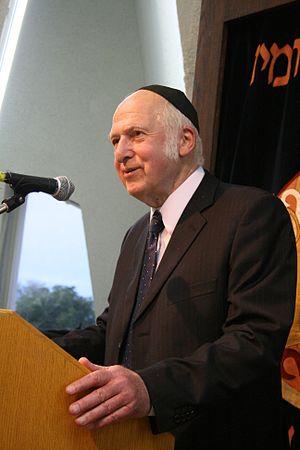
Aharon Lichtenstein, né le 23 mai 1933 à Paris, et mort le 20 avril 2015, en Israël est un rabbin orthodoxe américain et israélien, considéré comme un maître du judaïsme orthodoxe moderne.